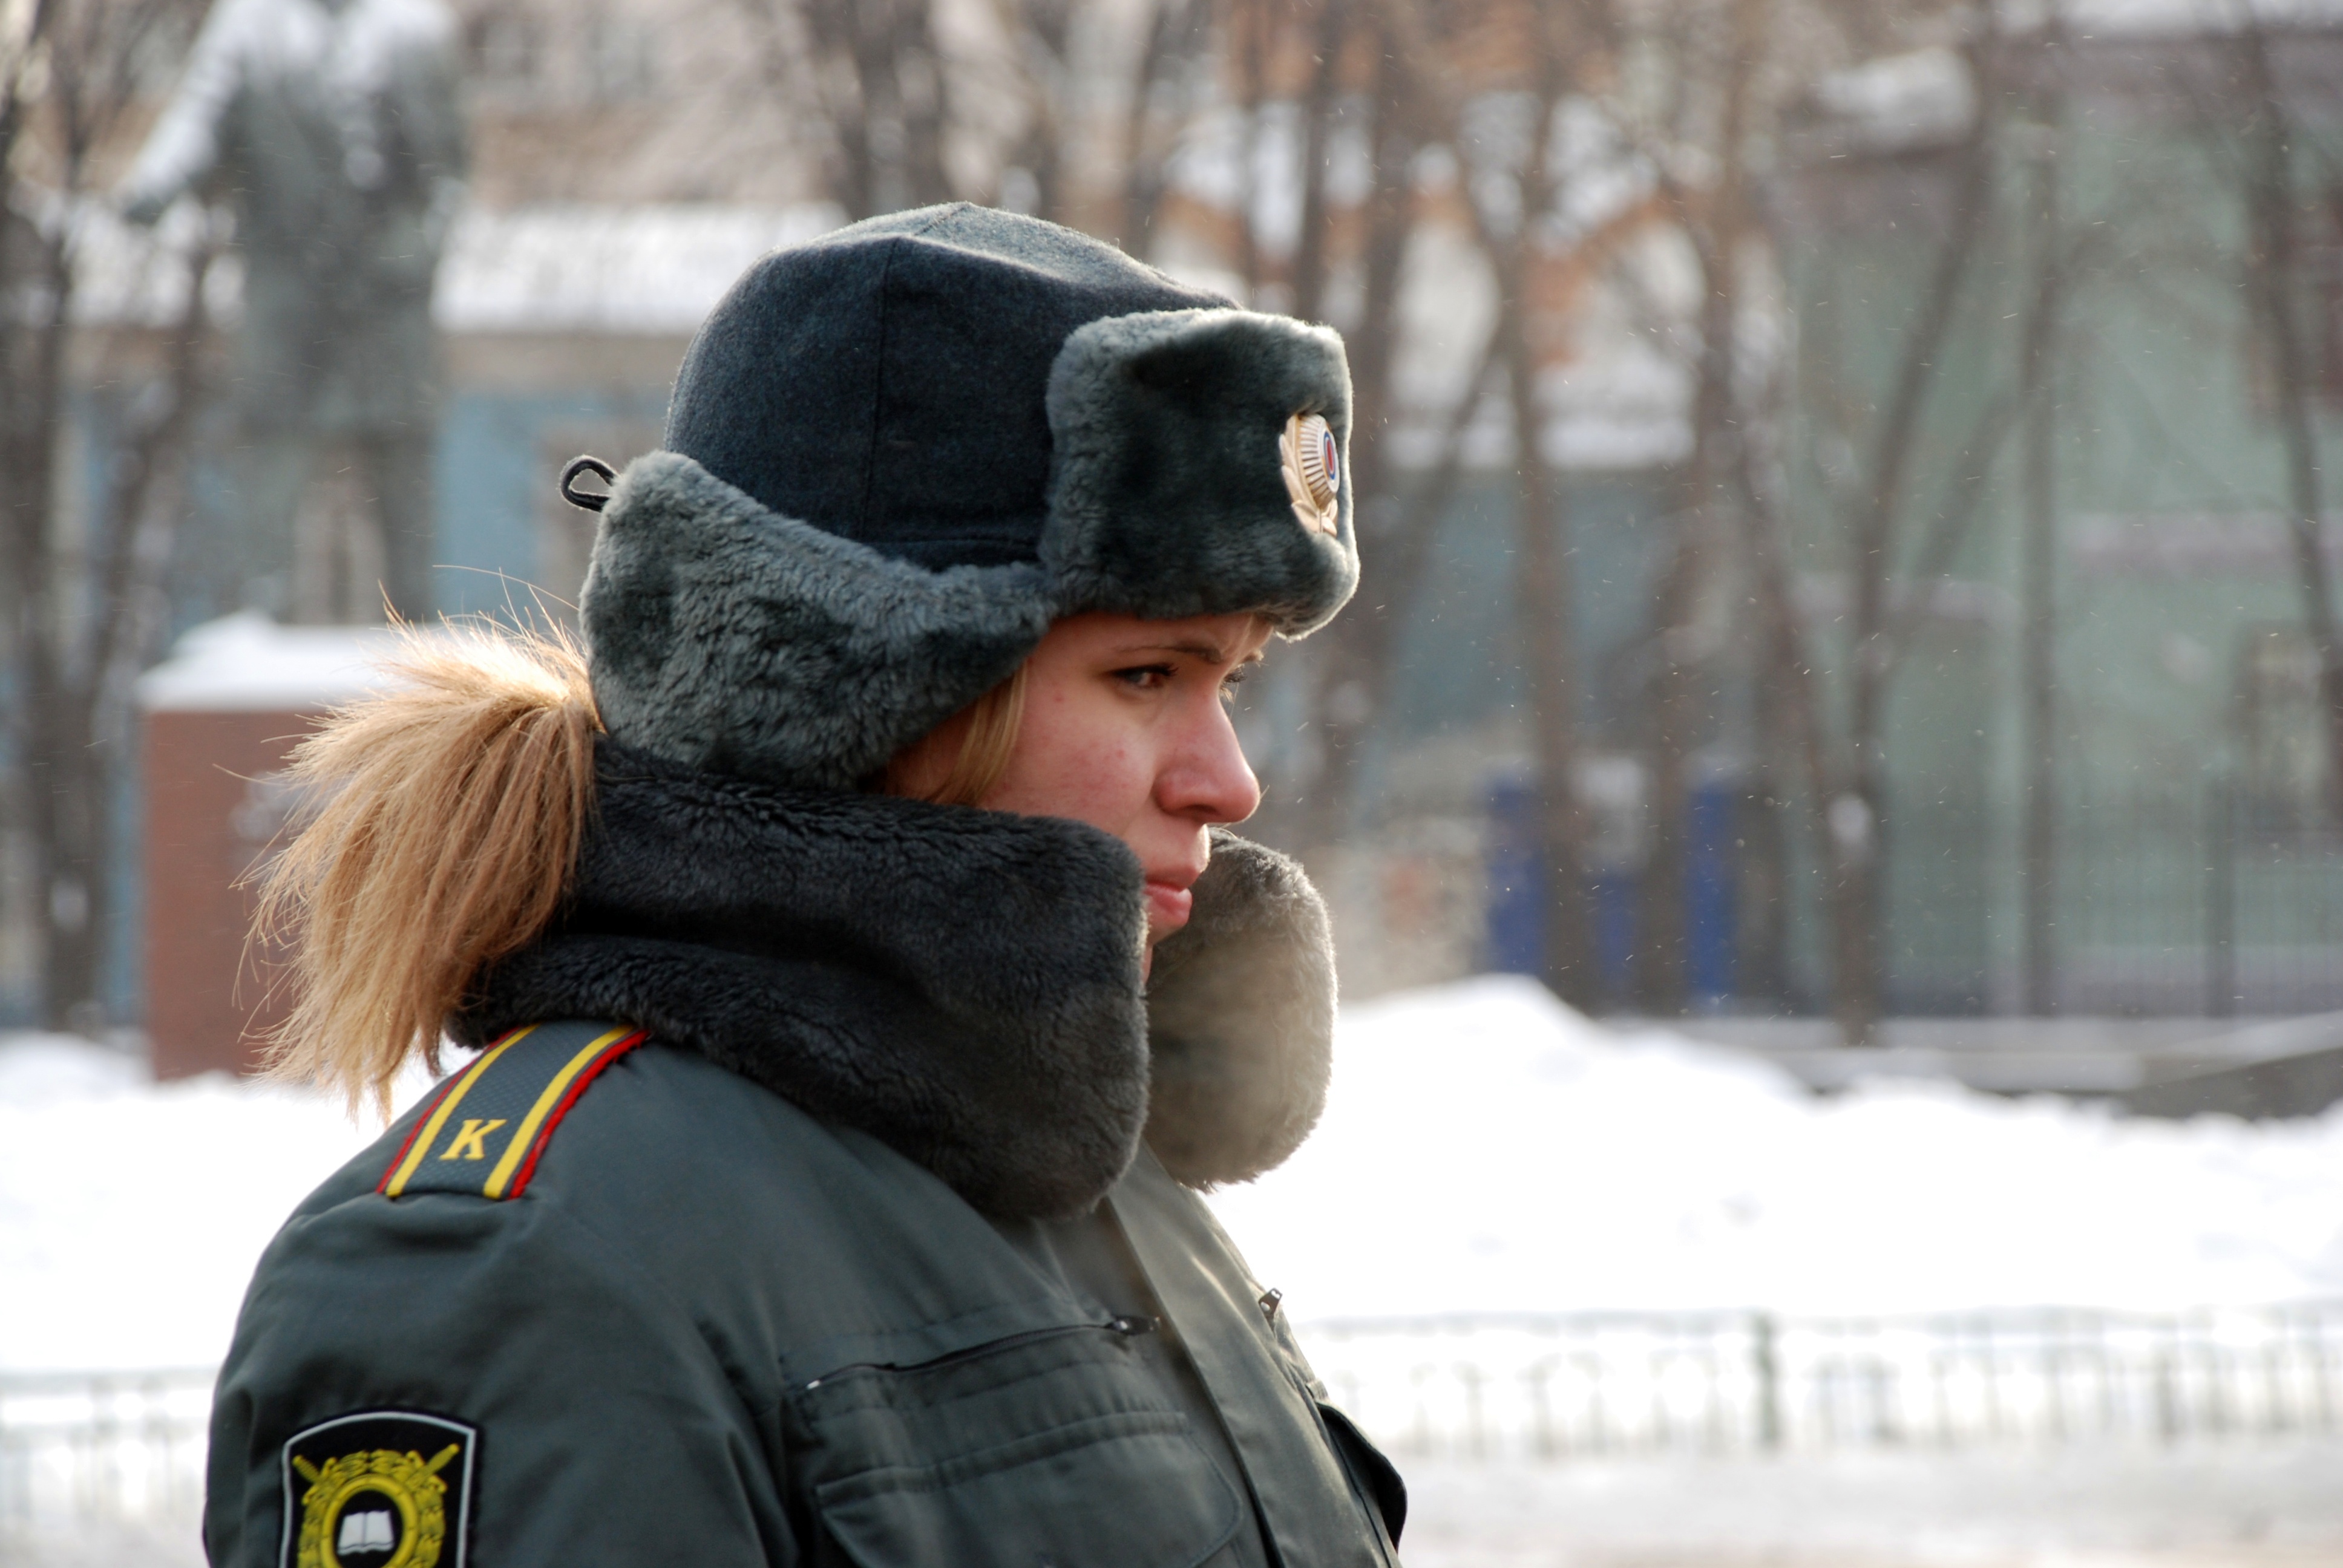
person, snow, winter, fur, weather